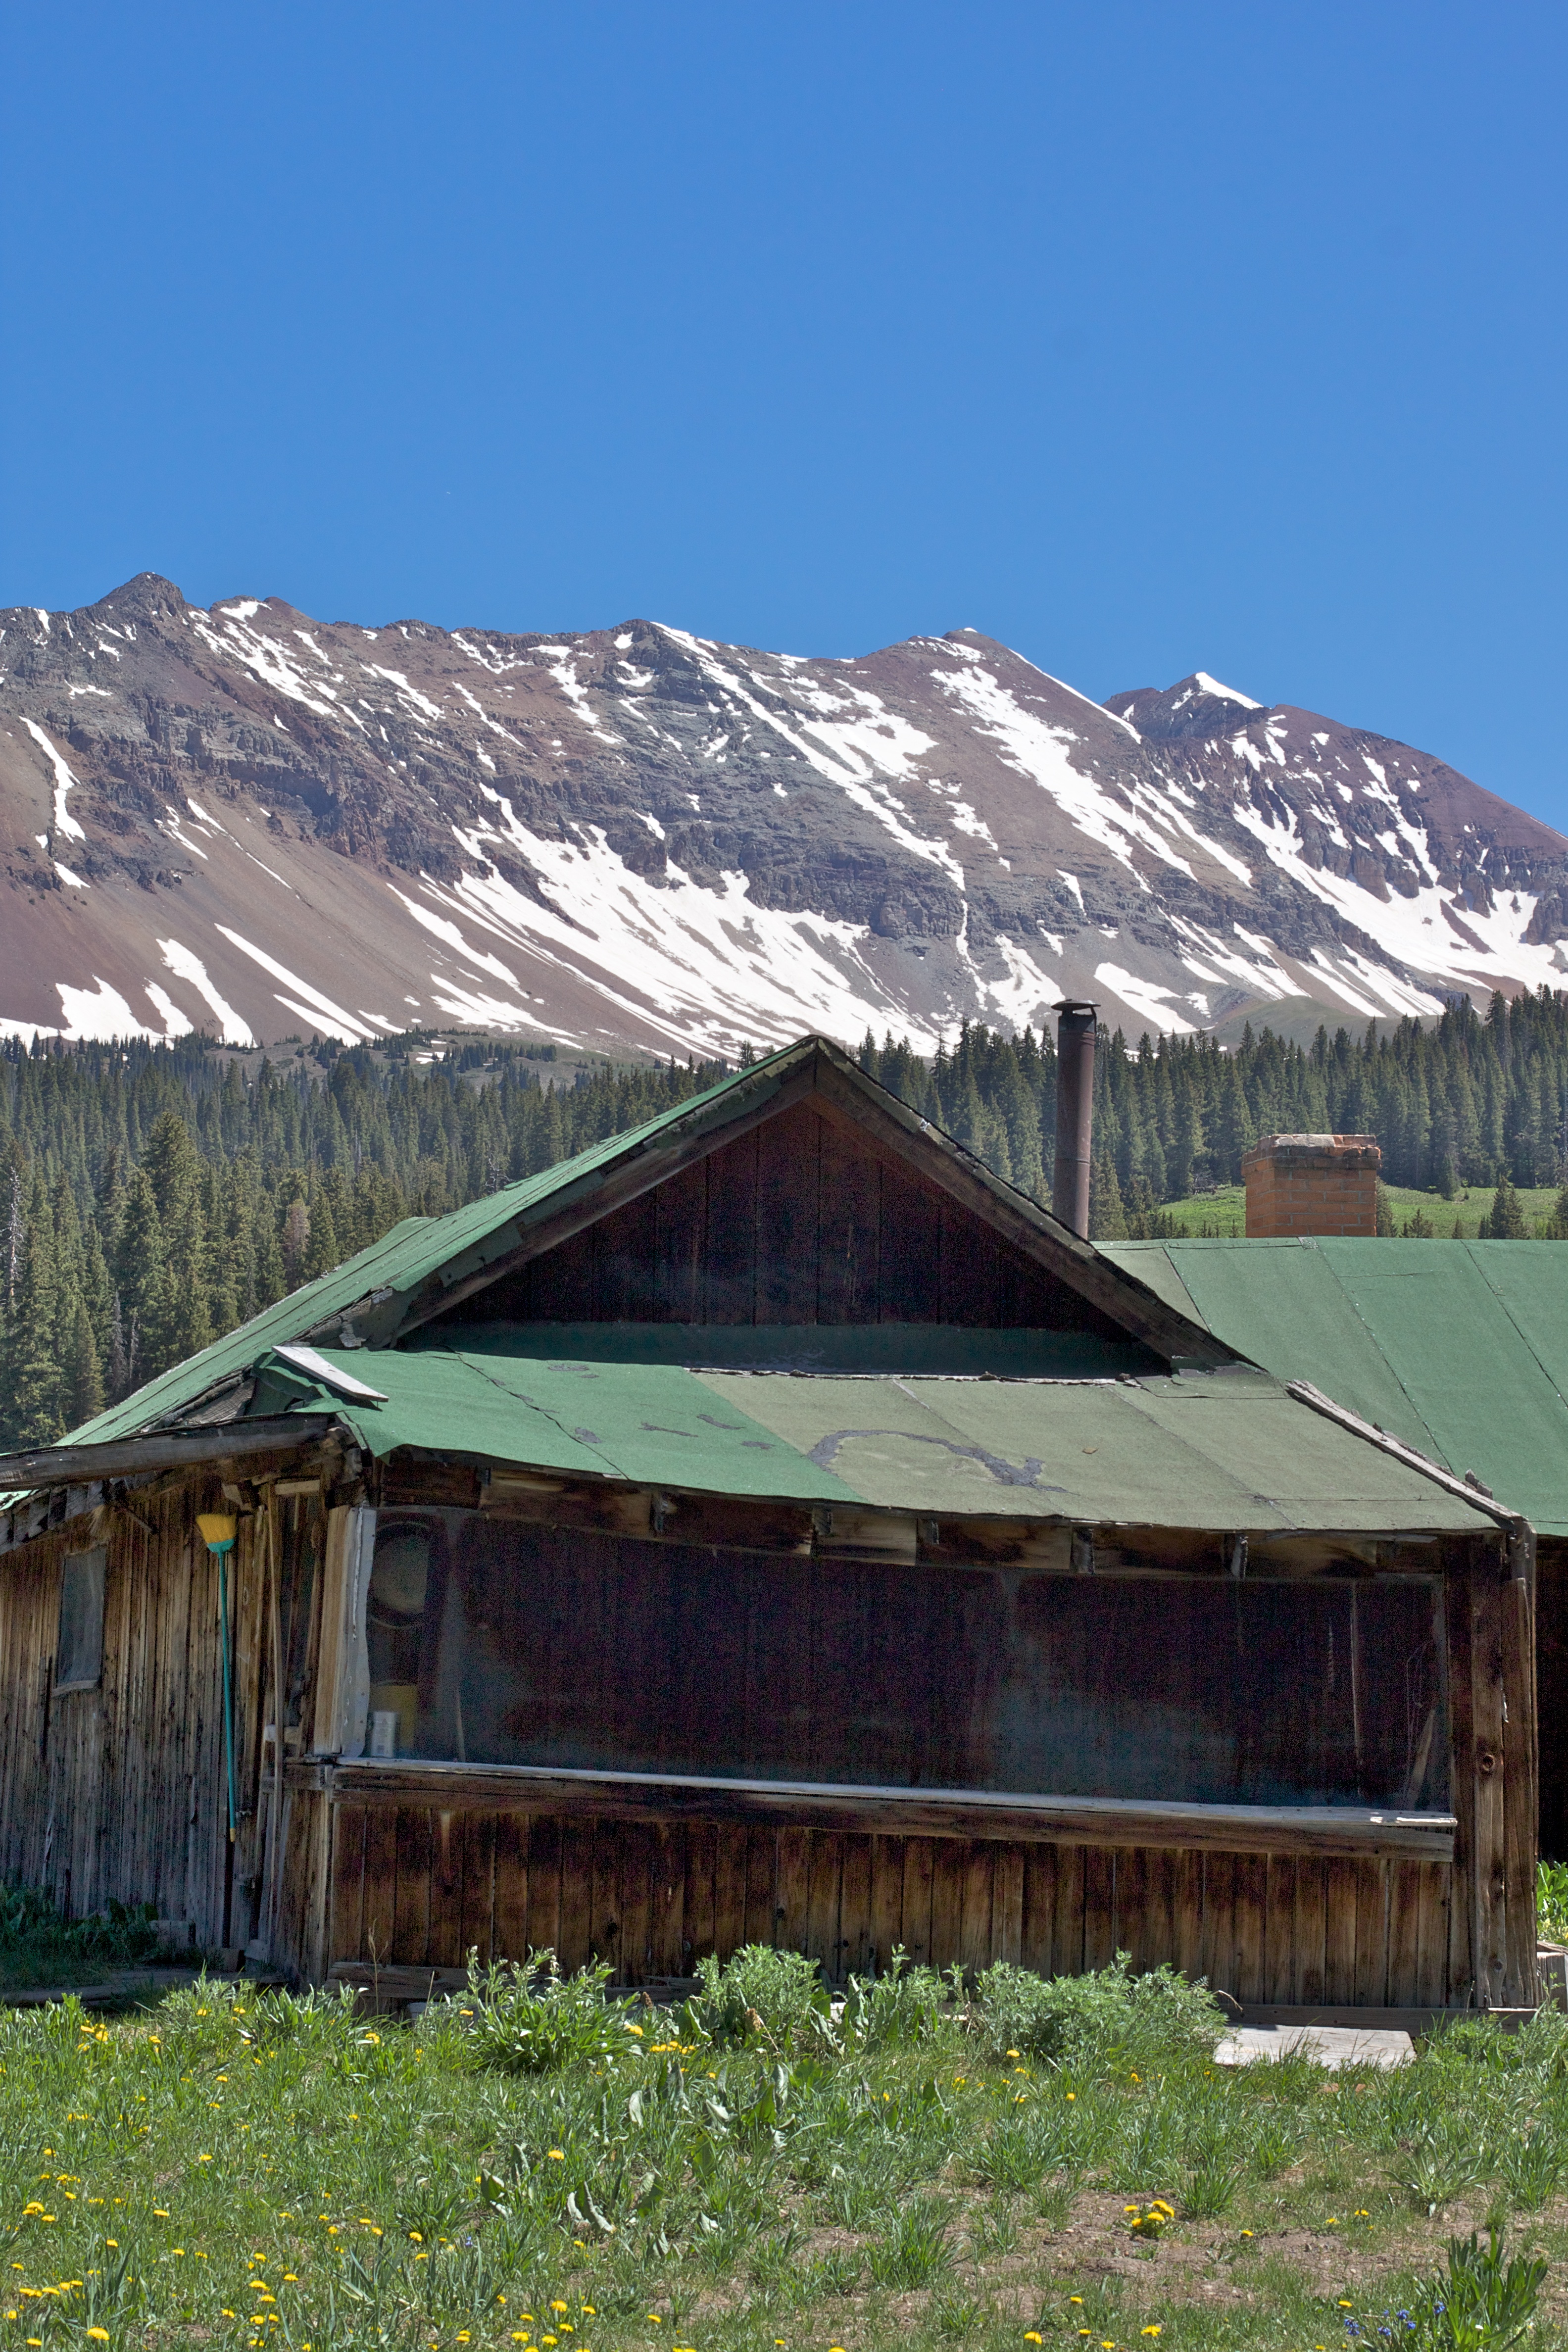
landscape, mountain, farm, barn, mountain range, hut, village, shack, alps, odyssey, rural area, mountainous landforms